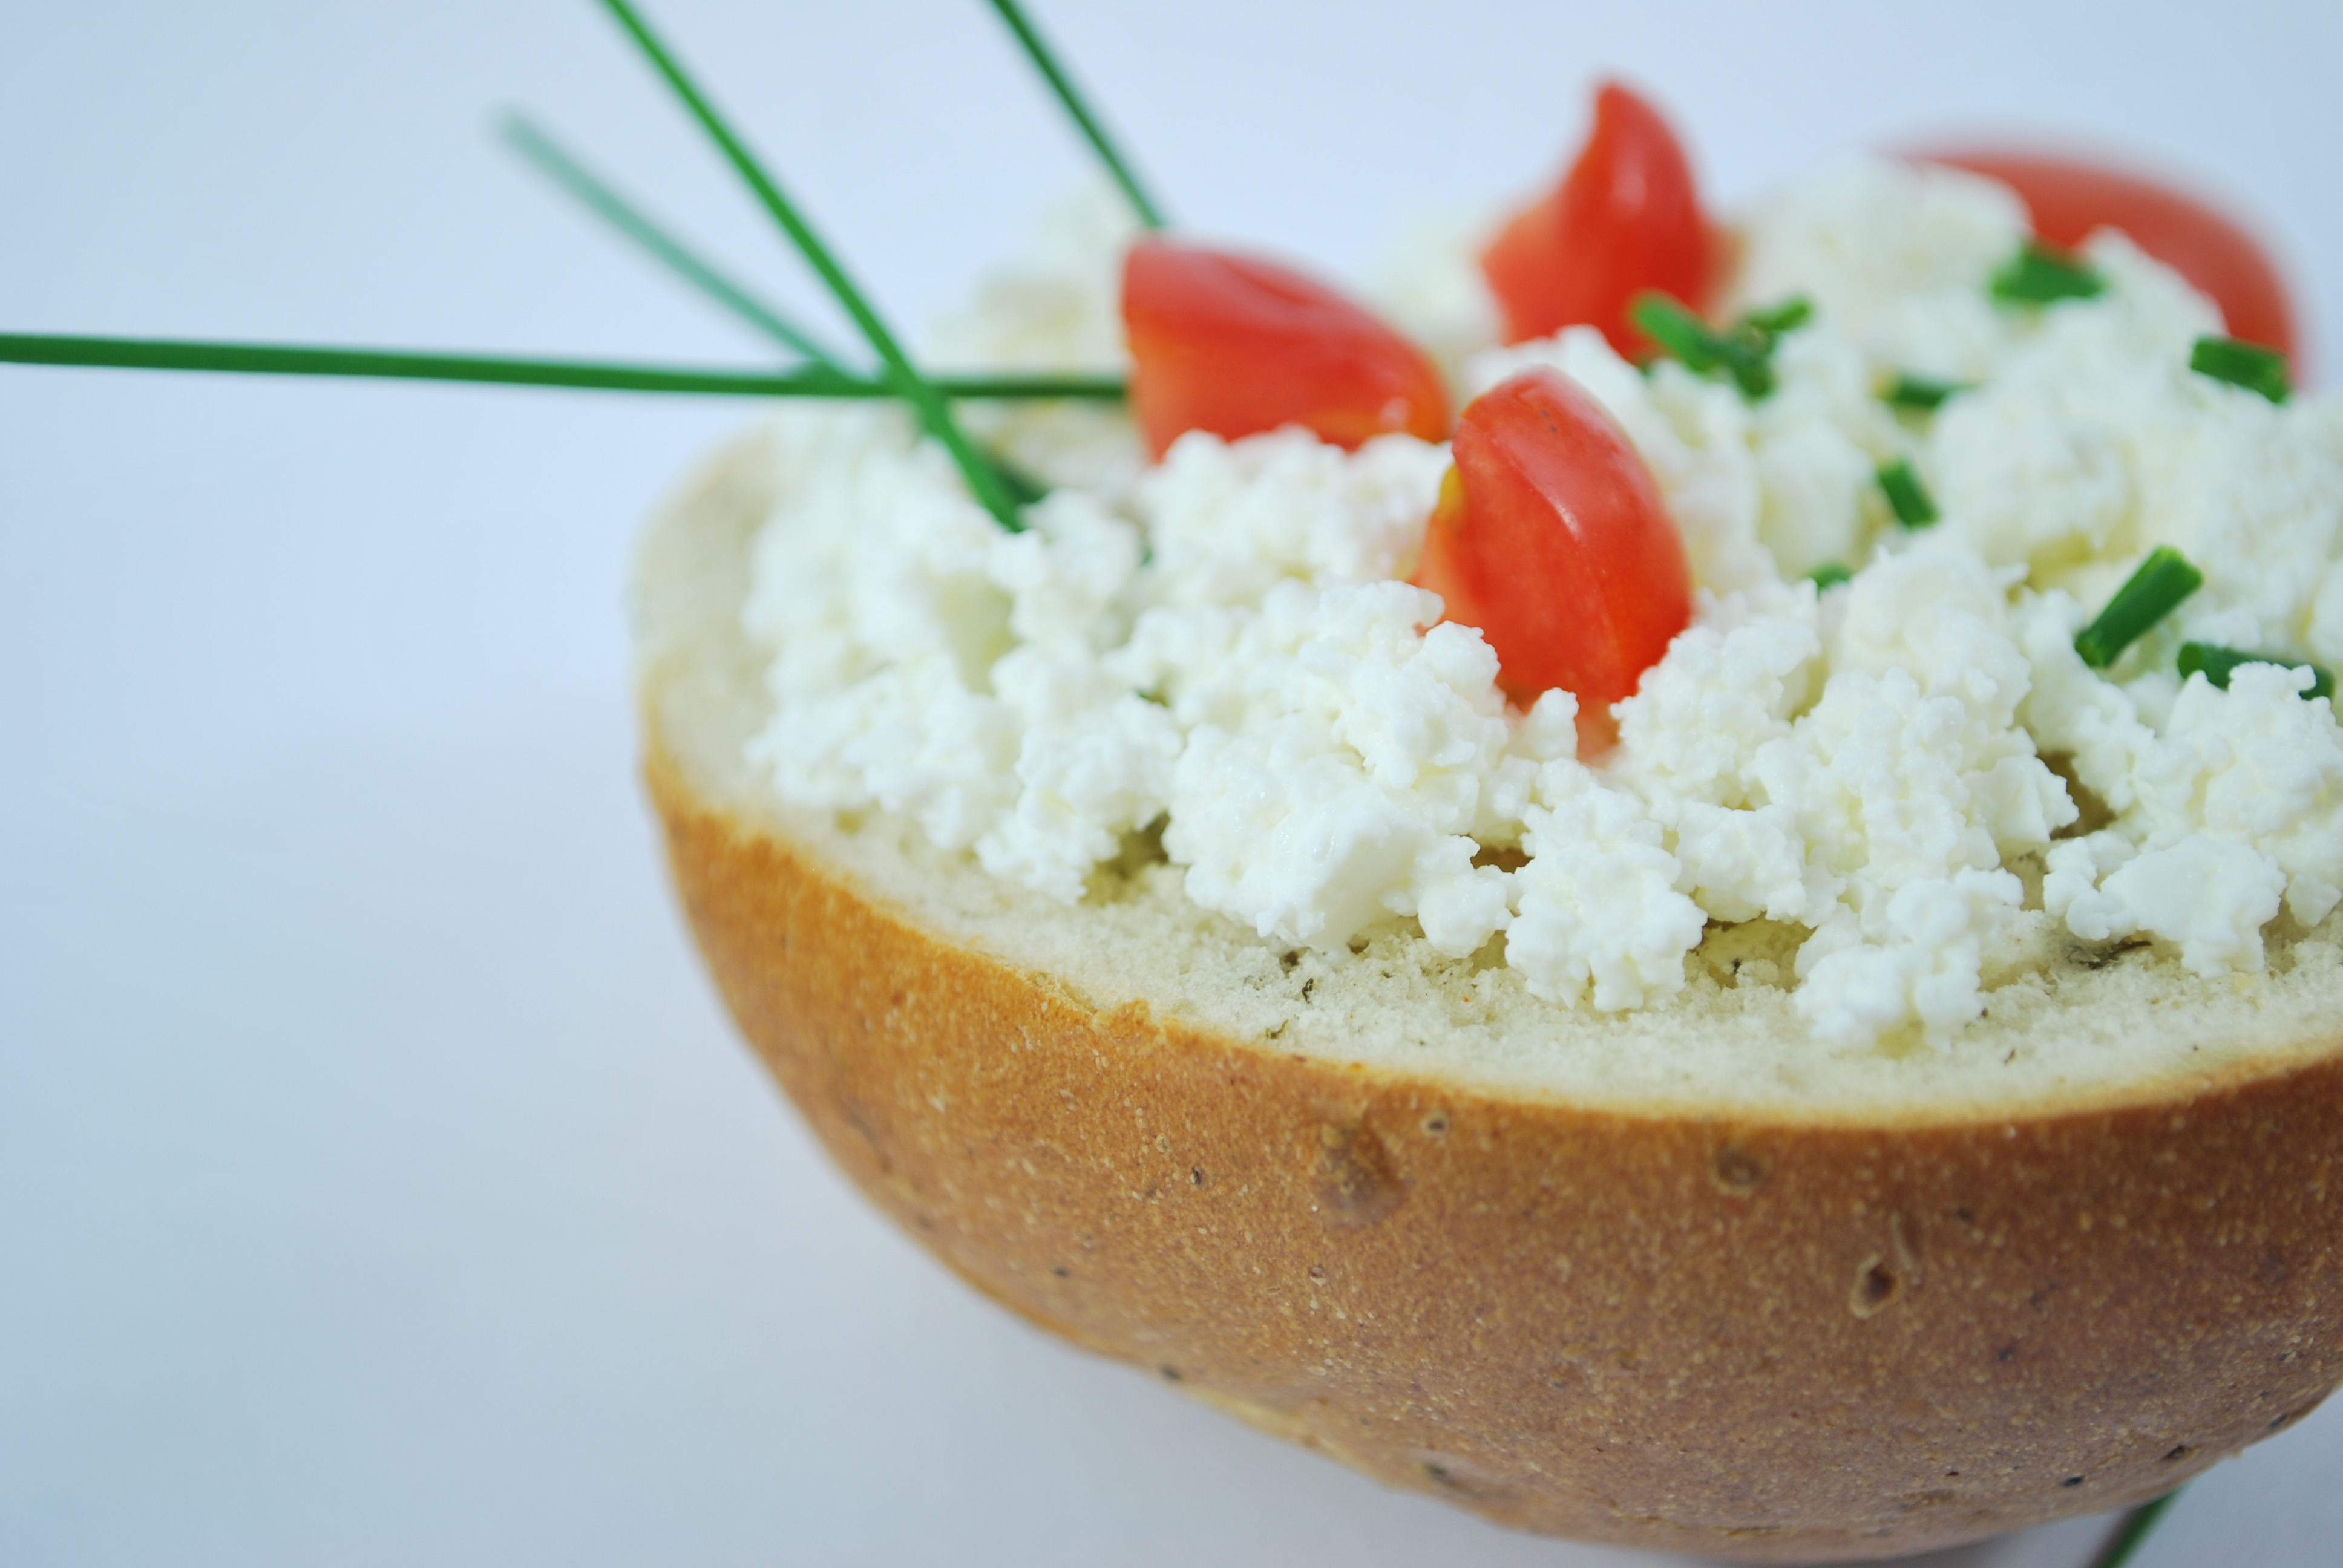
dip, dish, food, red, vegetable, recipe, breakfast, cuisine, dairy product, cheese, tomato, garnish, vegetarian food, cream cheese, appetizer, a sandwich, feta